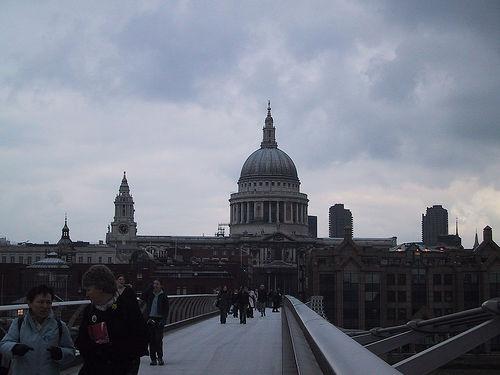
Weather: cloudy or overcast